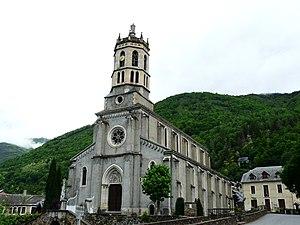
L'église Notre-Dame de l'Assomption, Montauban-de-Luchon , Haute-Garonne, France.
La liste des églises de la Haute-Garonne recense de manière exhaustive les églises situées dans le département français de la Haute-Garonne.
Montauban-de-Luchon est une commune française située dans le département de la Haute-Garonne en région Occitanie.